Southwest Anvers Island and Palmer Basin

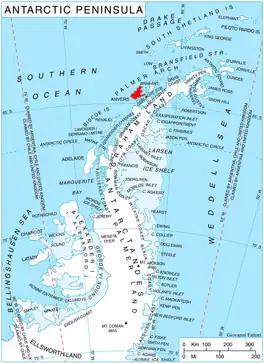
Location map of Anvers Island in relation to the Antarctic Peninsula

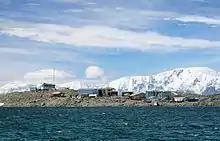
Palmer Station on Arthur Harbour, with a backdrop of the Marr Ice Piedmont

Southwest Anvers Island and Palmer Basin is a 3275 km Antarctic Specially Managed Area (ASMA 7). It lies towards the northern end of the Antarctic Peninsula, encompassing the south-western coastline of Anvers Island, in the Palmer Archipelago, with the adjacent deep marine waters of the Palmer Basin, the shallower Bismarck Strait, and fringing island groups.